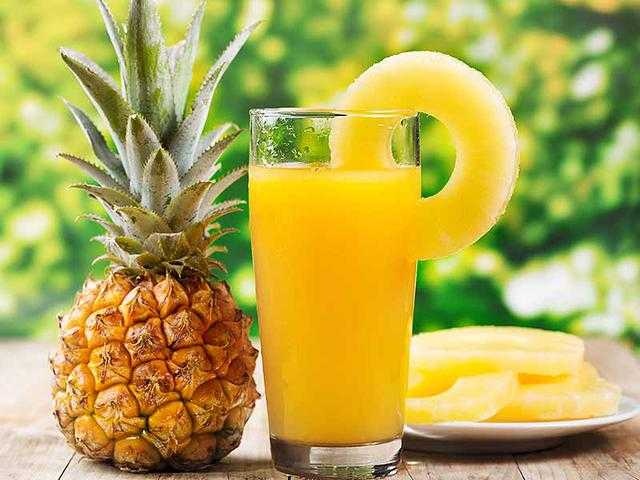
Label: Pineapple